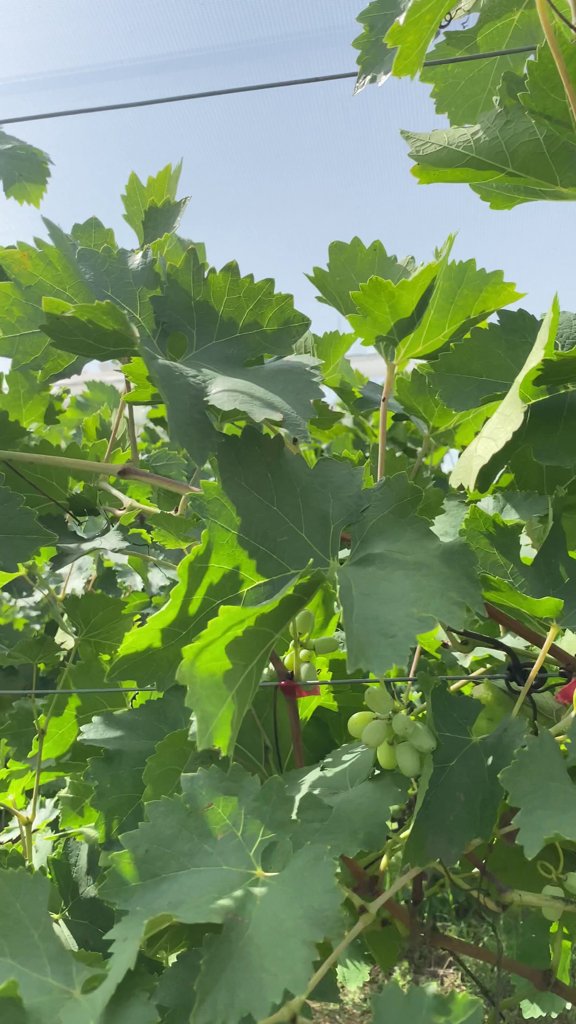
Berries visible: 15
Grape clusters: 2